Great Molasses Flood

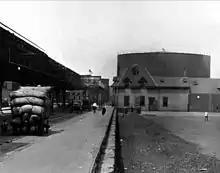
The molasses tank prior to its 1919 explosion—exact date unknown

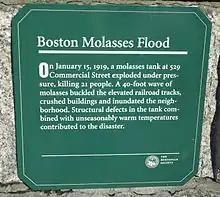
Molasses Flood historical marker

Several factors might have contributed to the disaster. The first factor is that the tank may have leaked from the very first day that it was filled in 1915. The tank was also constructed poorly and tested insufficiently, and carbon dioxide production might have raised the internal pressure due to fermentation in the tank. Warmer weather the previous day would have assisted in building this pressure, as the air temperature rose from over that period. The failure occurred from a manhole cover near the base of the tank, and a fatigue crack there possibly grew to the point of criticality.